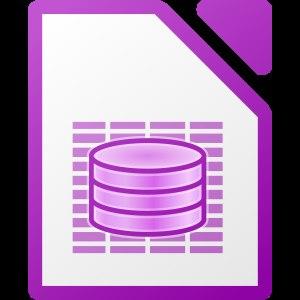
LibreOffice est une suite bureautique libre et gratuite, dérivée du projet OpenOffice.org, créée et gérée par The Document Foundation.